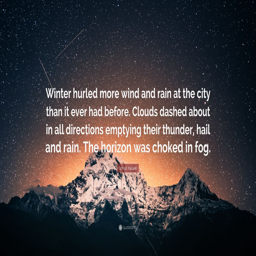
person hurled more wind and rain at the city than it ever had before .